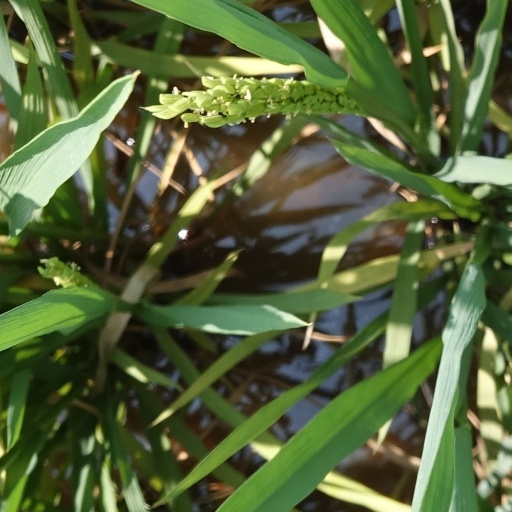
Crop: rice